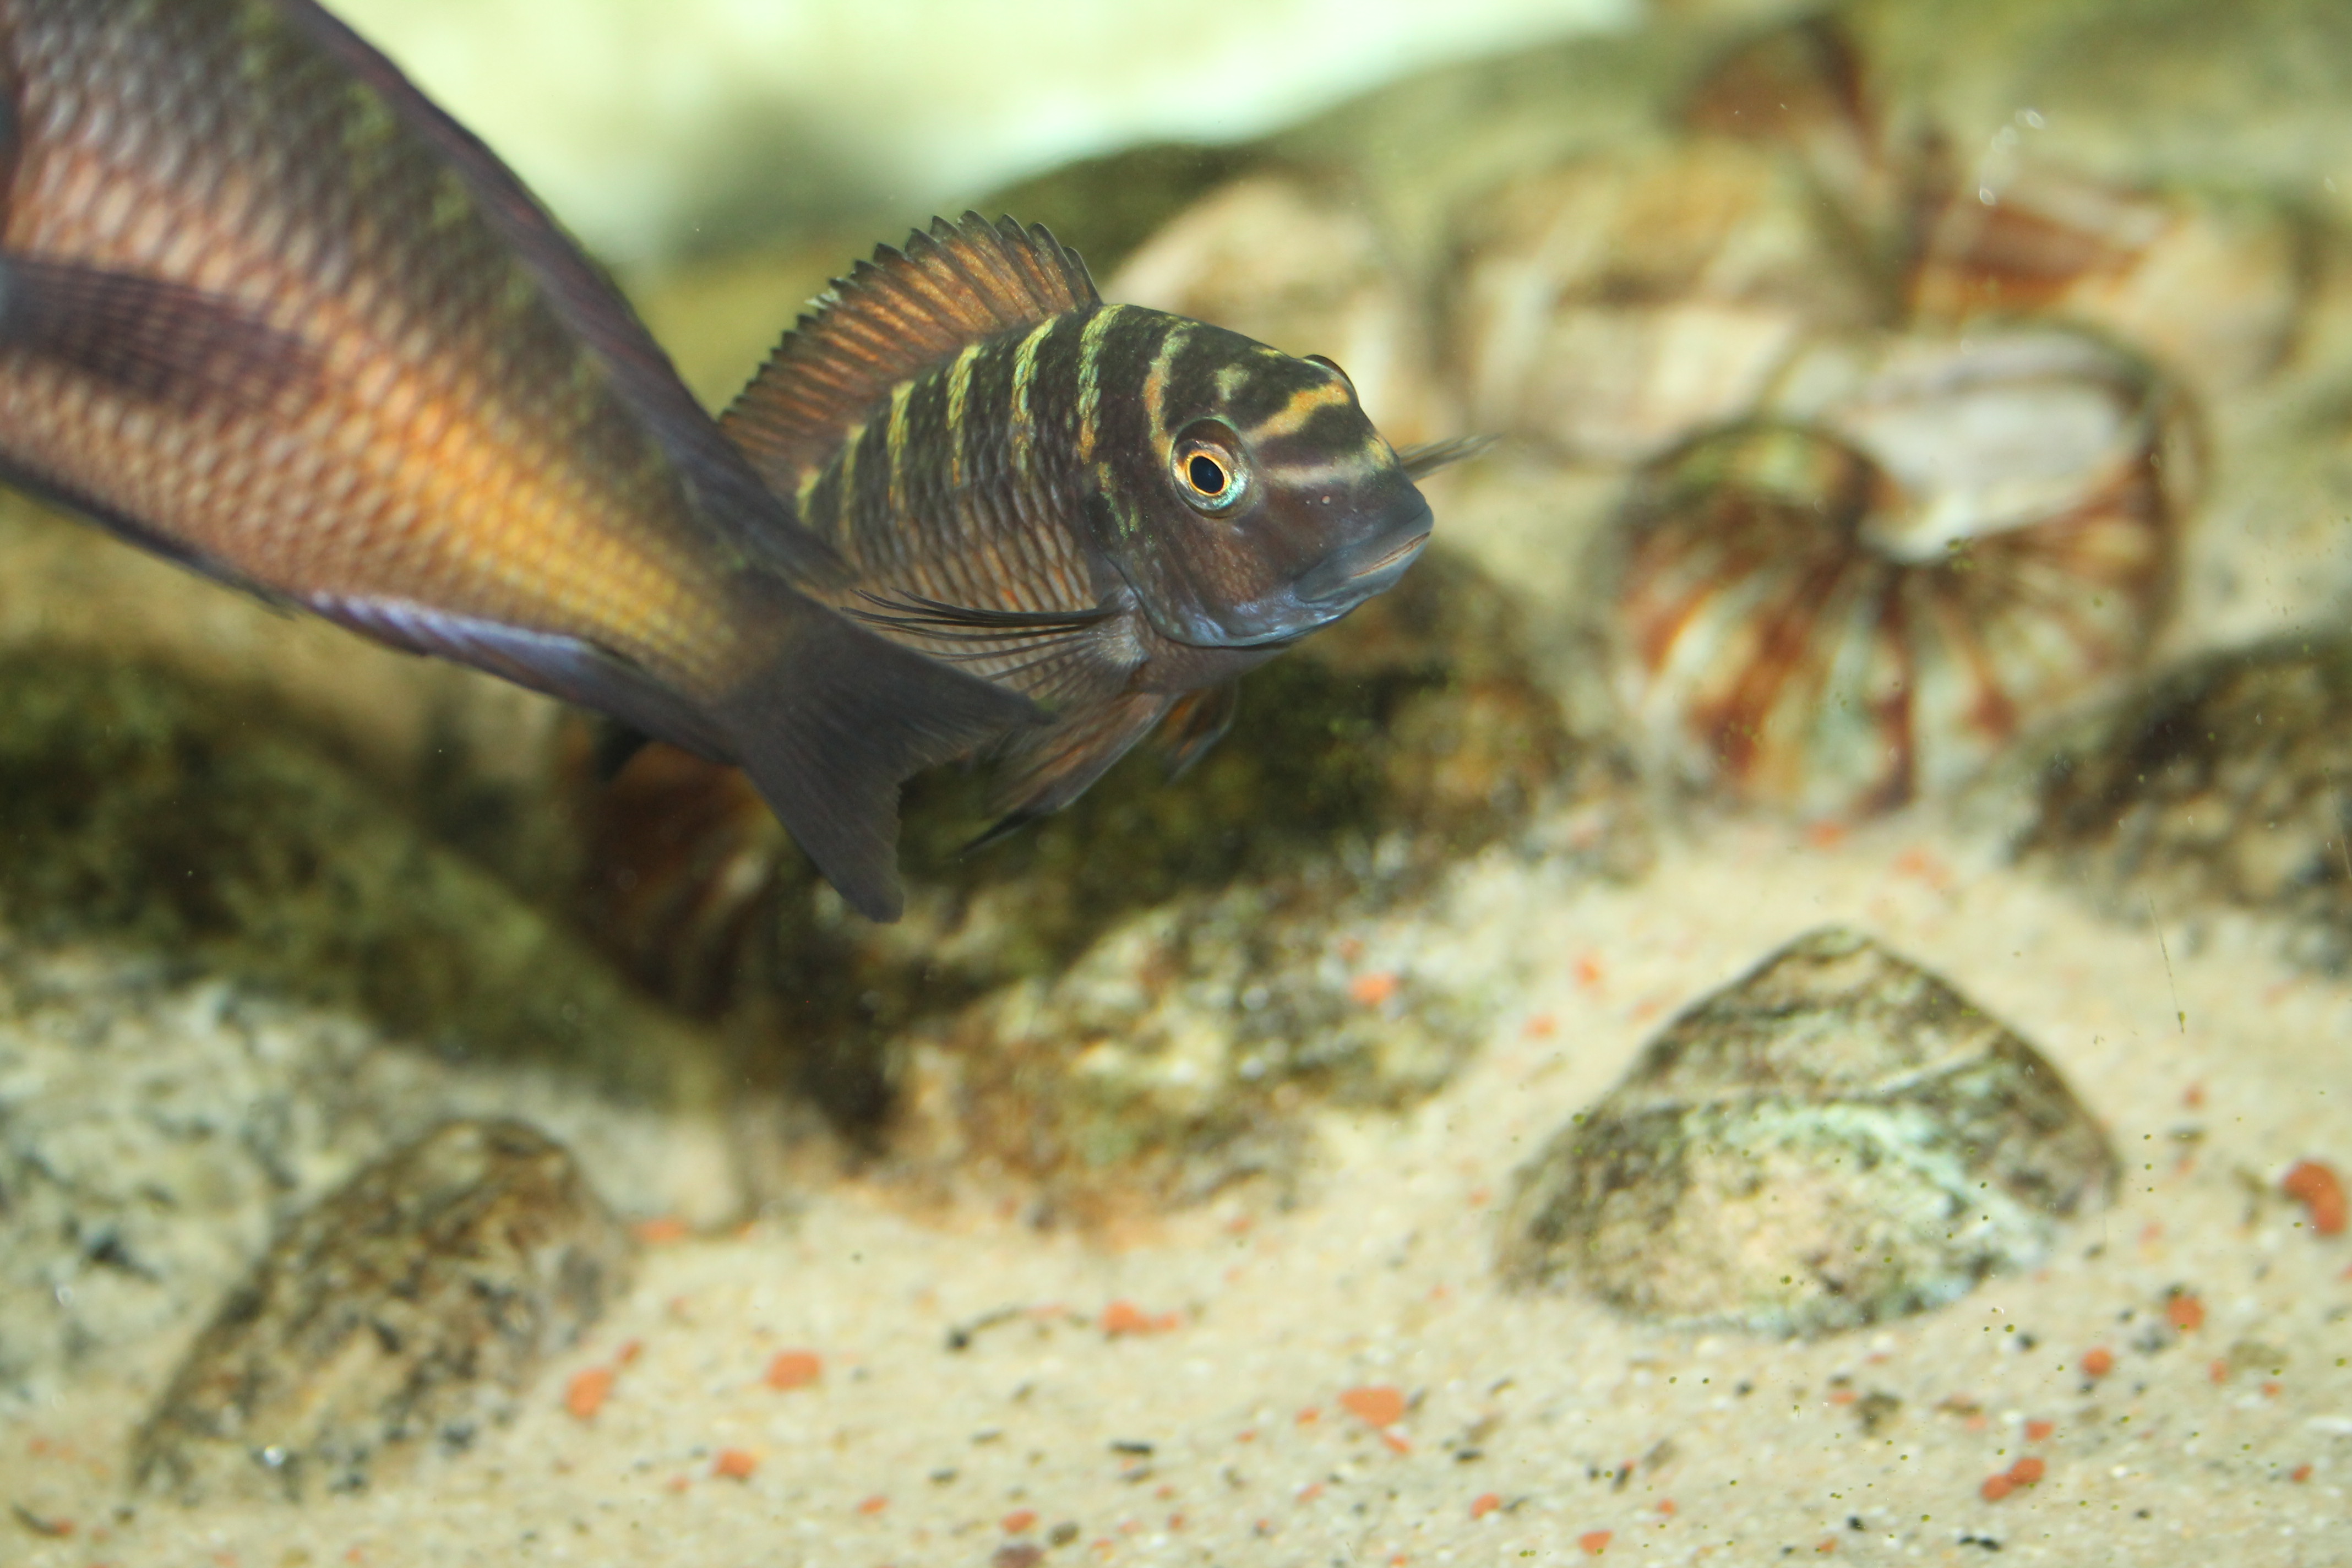
fish, fauna, organism, marine biology, aquarium